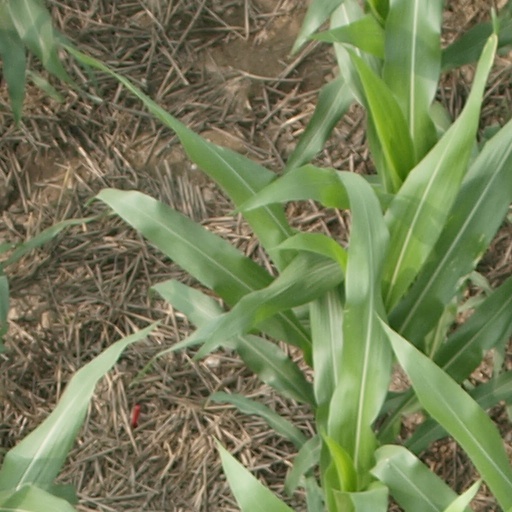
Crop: maize; corn